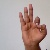
The image shows a hand gesture representing the letter 'F' in Indian Sign Language.